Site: brandenburg
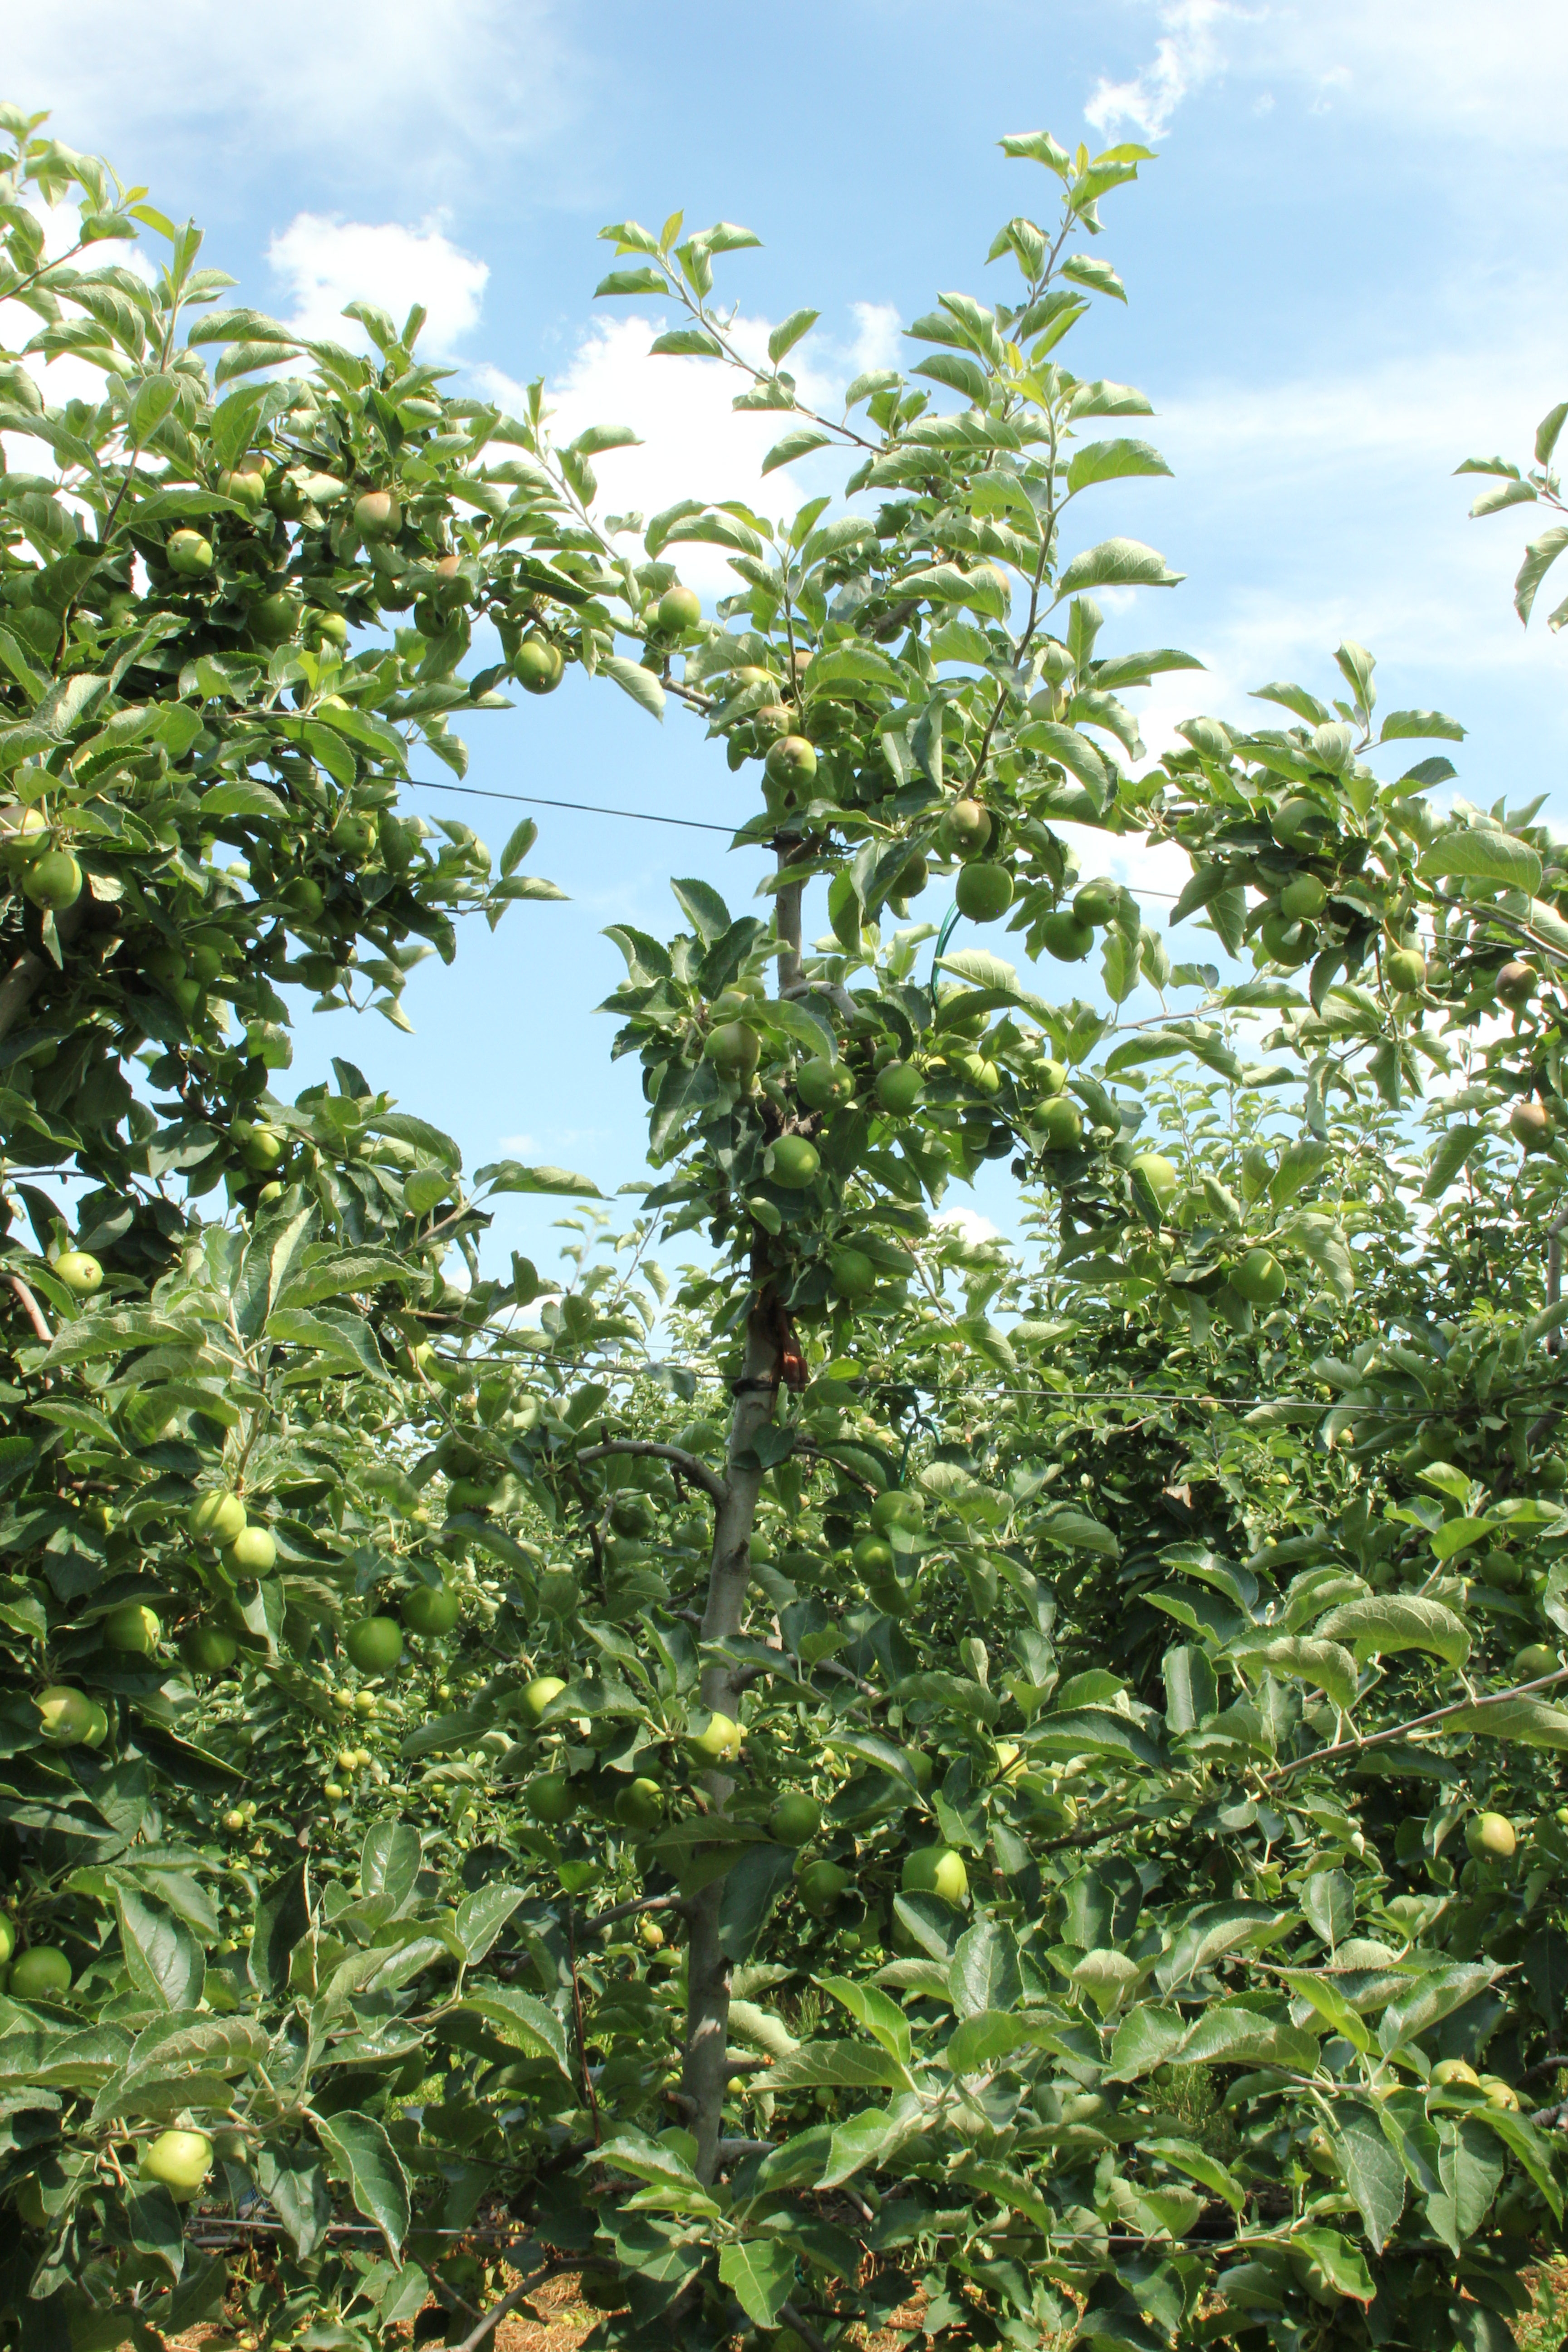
Growth stage (BBCH 74): Development of fruit